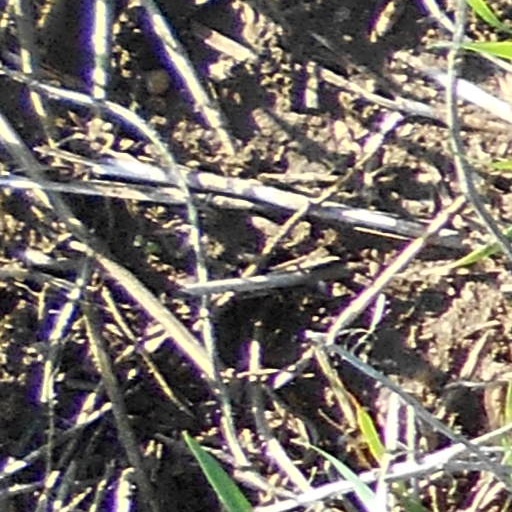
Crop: wheat